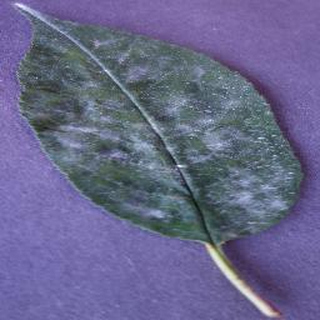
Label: cherry_powdery_mildew